J. Edward Bromberg

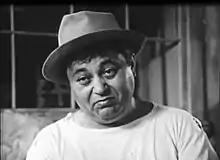
Bromberg in "Queen of the Amazons" (1947)

By virtue of his physique, the short, somewhat rotund actor was destined to play secondary roles. Bromberg made his stage debut at the Greenwich Village Playhouse and in 1926 made his first appearance in a Broadway play, "Princess Turandot". The following year, Bromberg married Goldie Doberman, with whom he had two sons and a daughter.